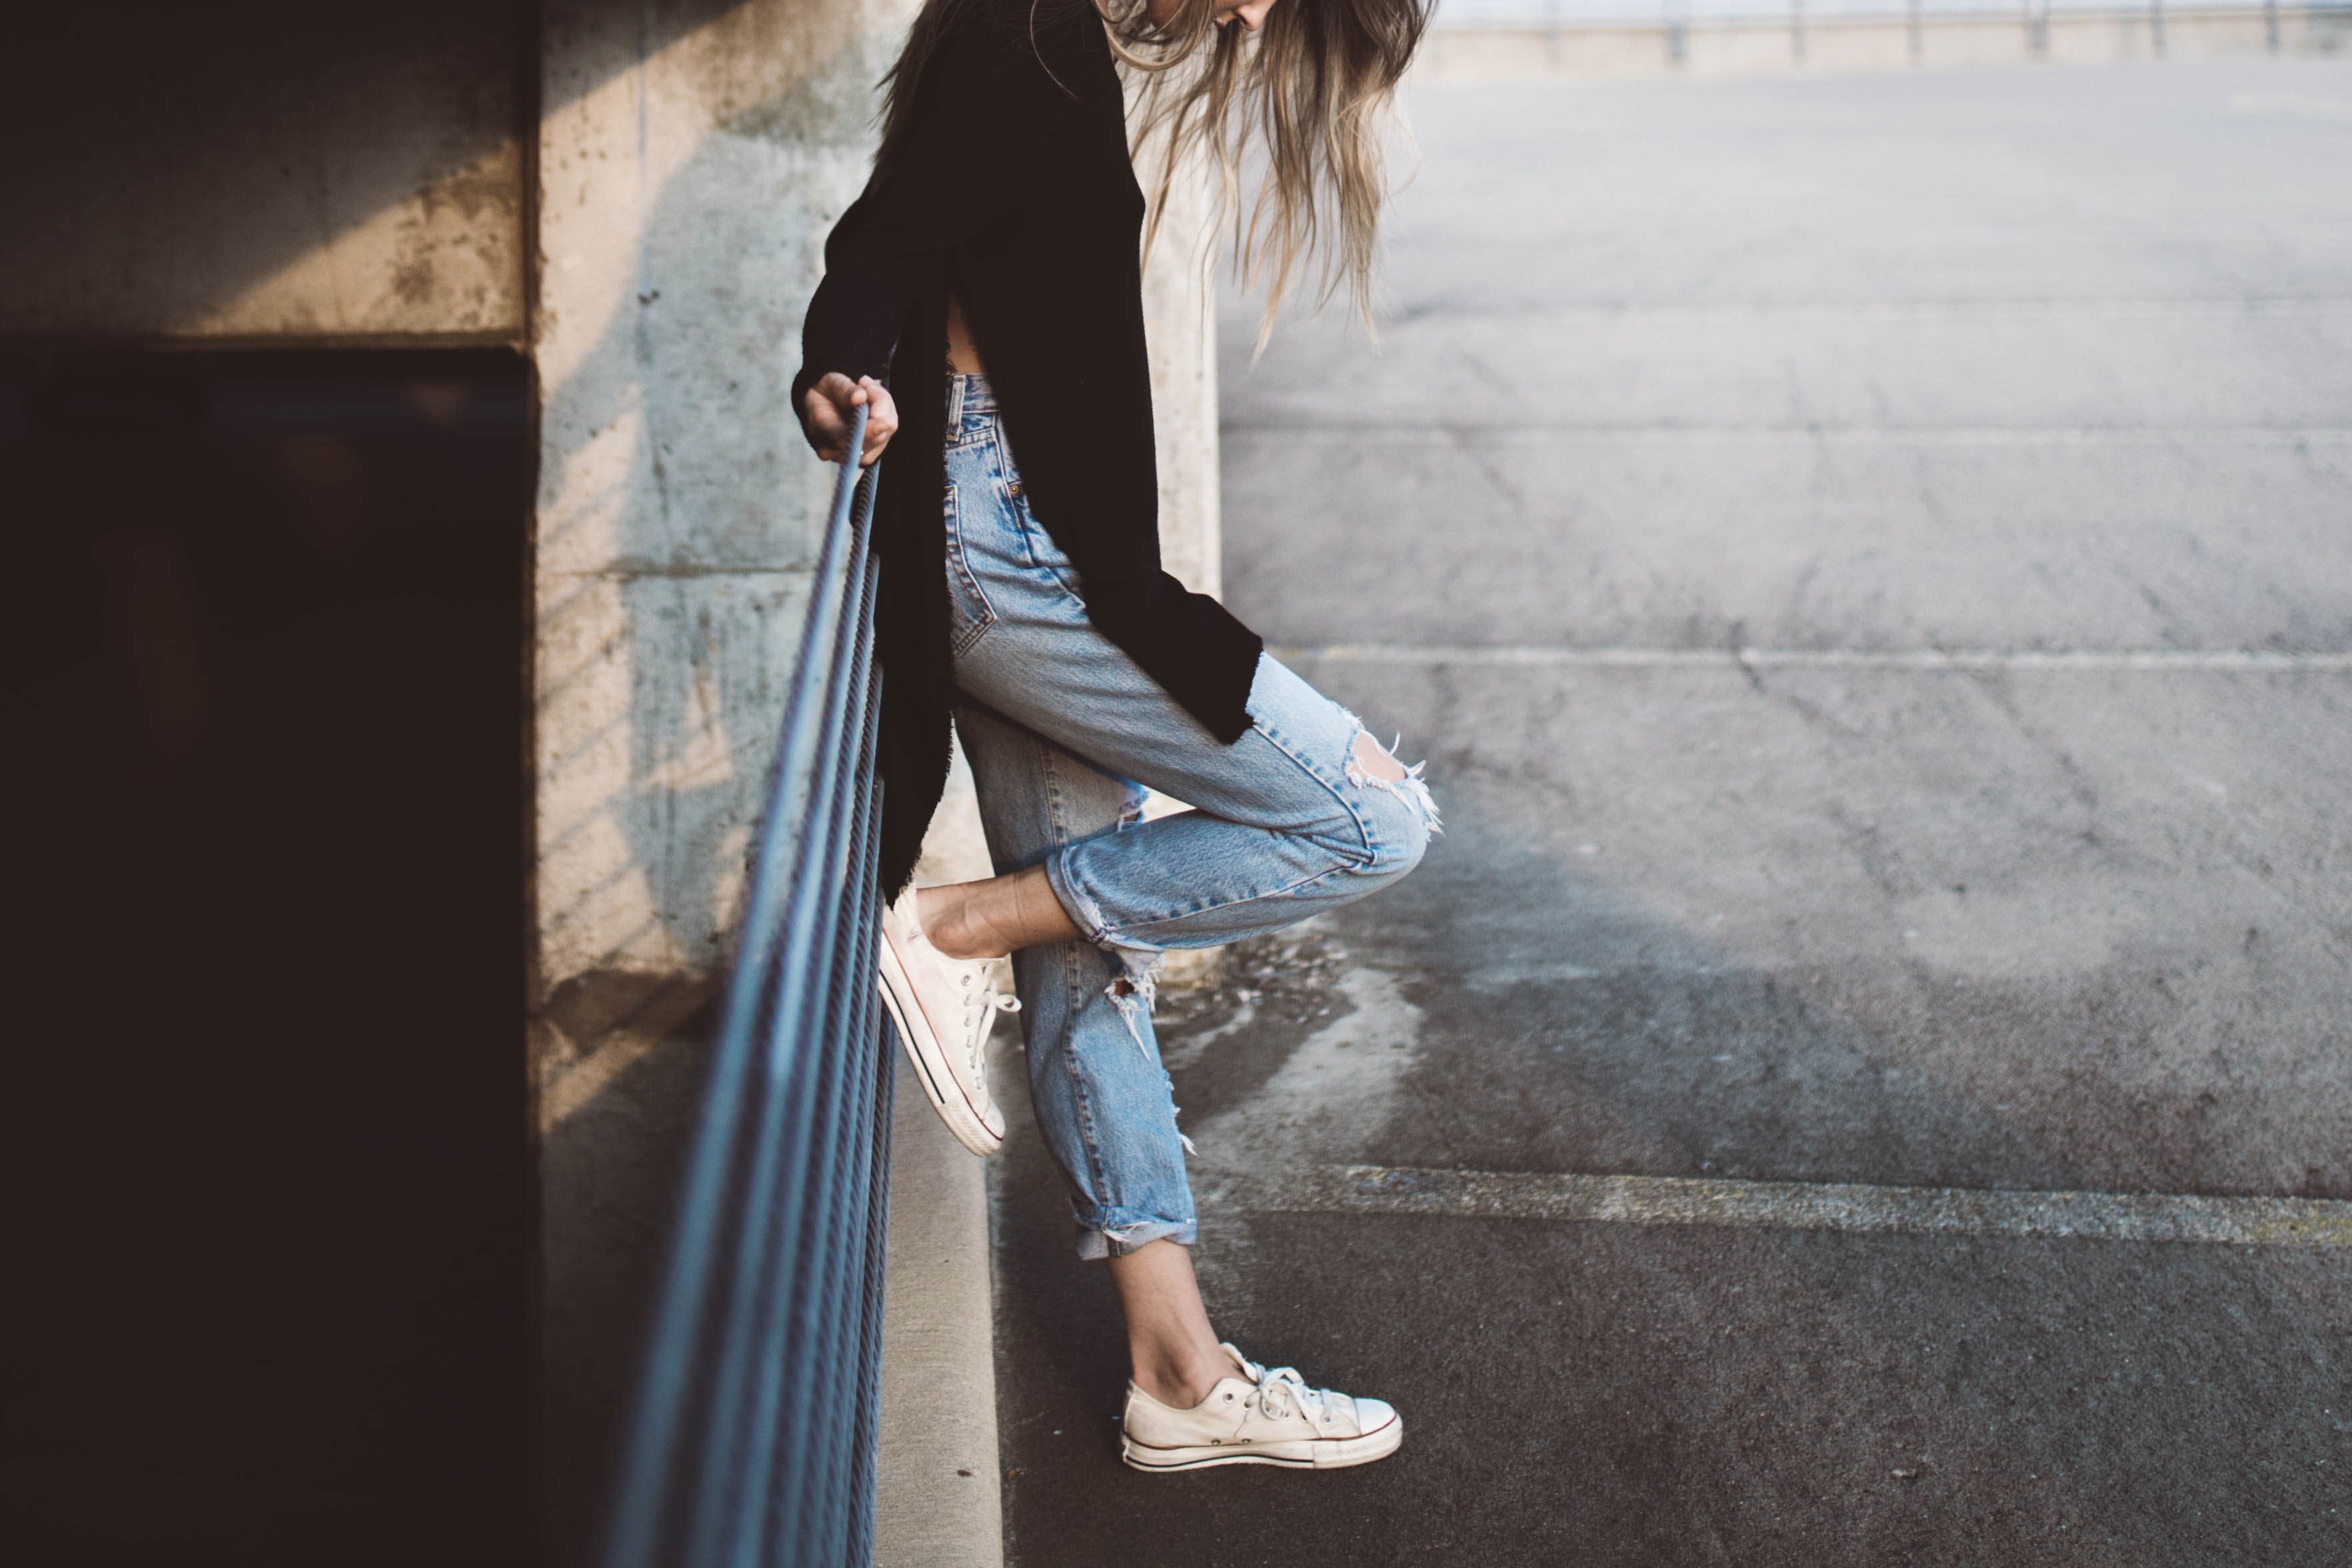
outdoor, shoe, girl, woman, white, photography, feet, female, model, young, jeans, spring, color, fashion, blue, clothing, black, lifestyle, shoes, dress, legs, footwear, photograph, beauty, style, casual, photo shoot